Soli Deo gloria

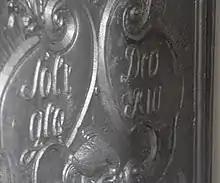
"Soli Deo gloria" inscripted in Norwegian cast-iron stove from the 19th century

As a greeting, it was used by monks in Cistercian and Trappist monastic orders in written communication.